Little Ice Age

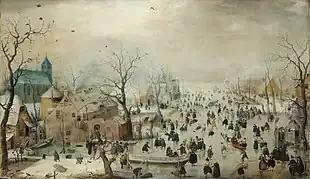

"The Frigid Golden Age", by the environmental historian Dagomar Degroot of Georgetown University, points out that some societies thrived, but others faltered during the Little Ice Age. In particular, the Little Ice Age transformed environments around the Dutch Republic and made them easier to exploit in commerce and conflict. The Dutch were resilient, even adaptive, in the face of weather that devastated neighboring countries. Merchants exploited harvest failures, military commanders took advantage of shifting wind patterns, and inventors developed technologies that helped them profit from the cold. The 17th-century Dutch Golden Age therefore owed much to its people's flexibility in coping with the changing climate.